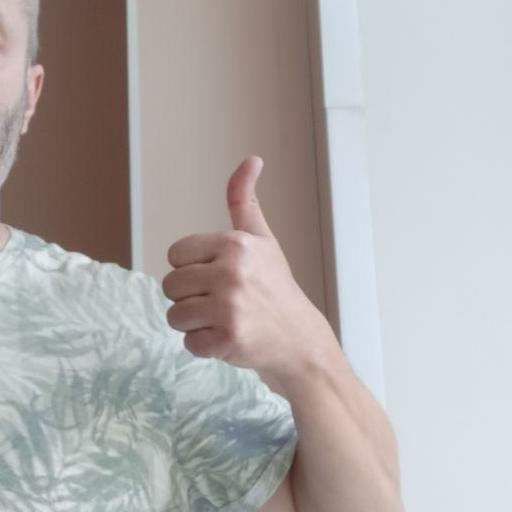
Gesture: like